Harry Adams (sport shooter)

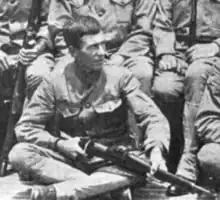
At the 1912 Summer Olympics

Harry Lester Adams (October 1, 1880 – August 12, 1968) was an American sport shooter who competed in the 1912 Summer Olympics and in the 1920 Summer Olympics. In 1912, he won the gold medal as member of the American team in the team military rifle competition. In the 1912 Summer Olympics he also participated in the following events: